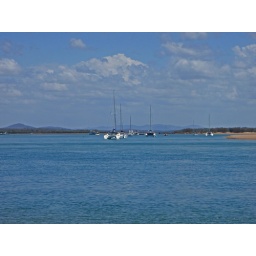
Shallow anchorages, our cat is the far right hand side about 200mm water under us at low tide.